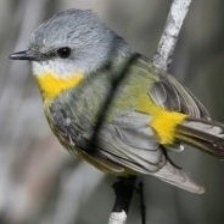
Species: EASTERN YELLOW ROBIN
Scientific name: EOPSALTRIA AUSTRALIS
ImageNet parent category: robin